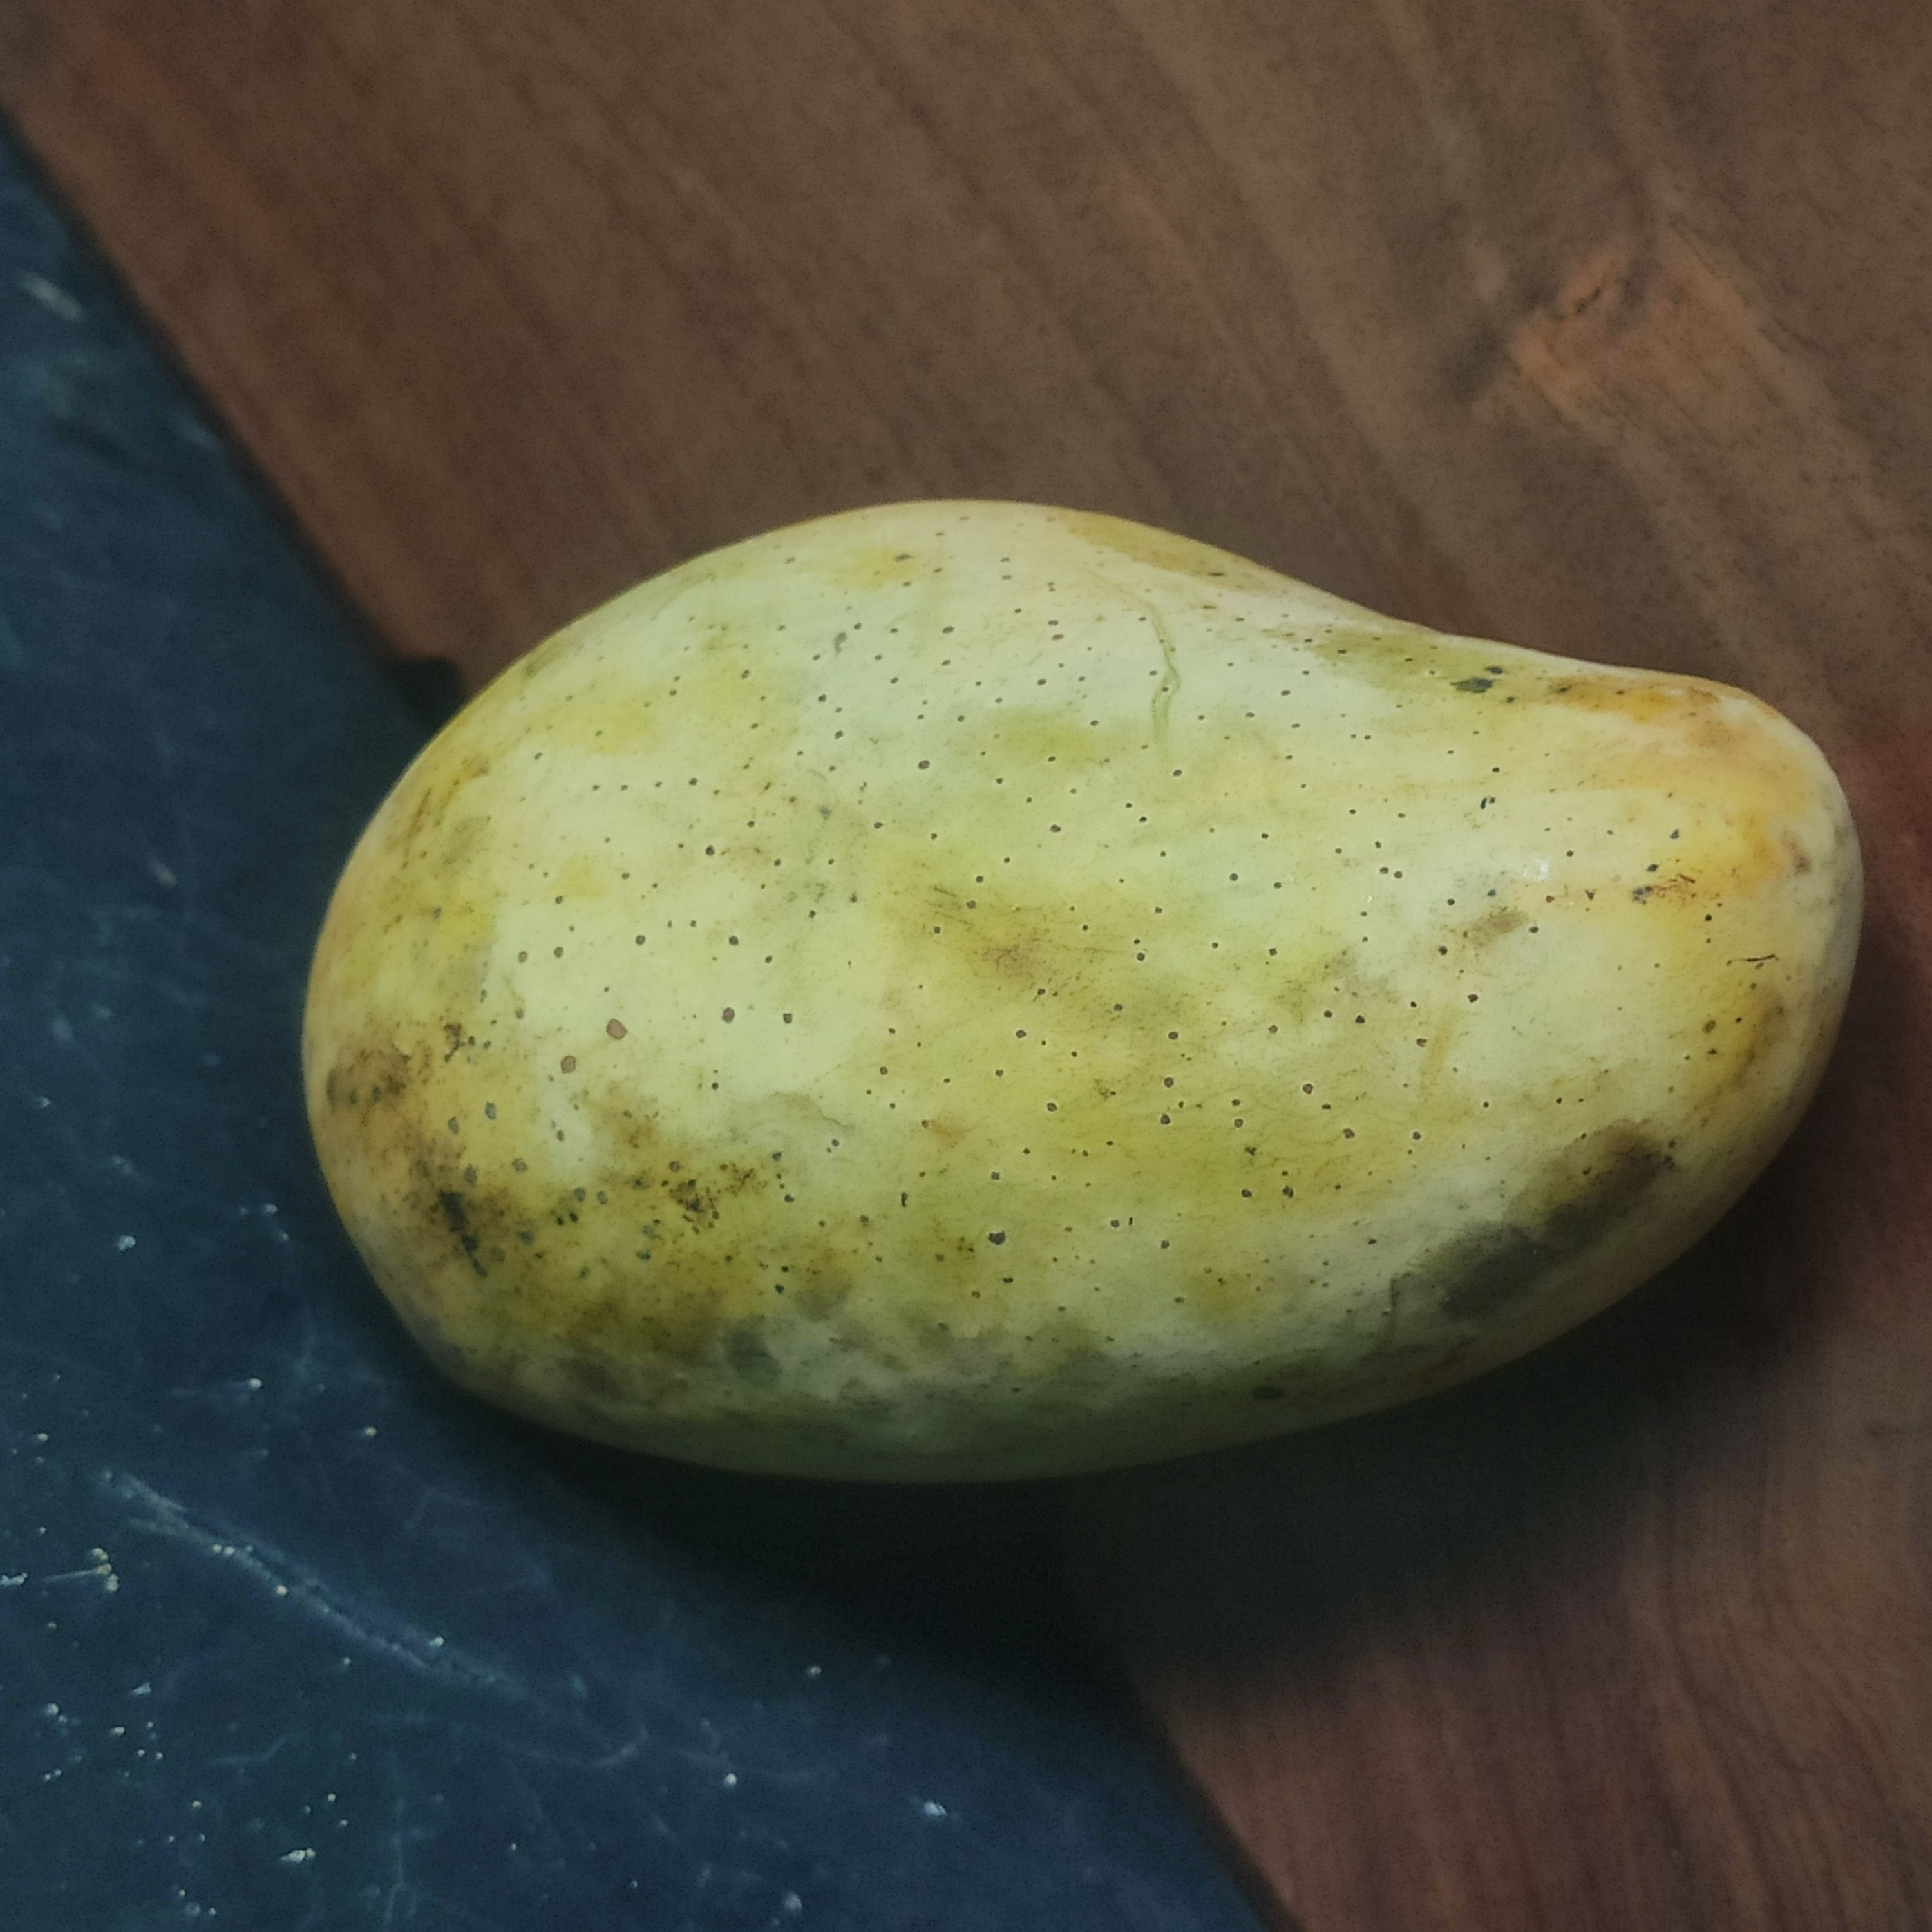
Fruit: mango
Grade: 2nd-grade